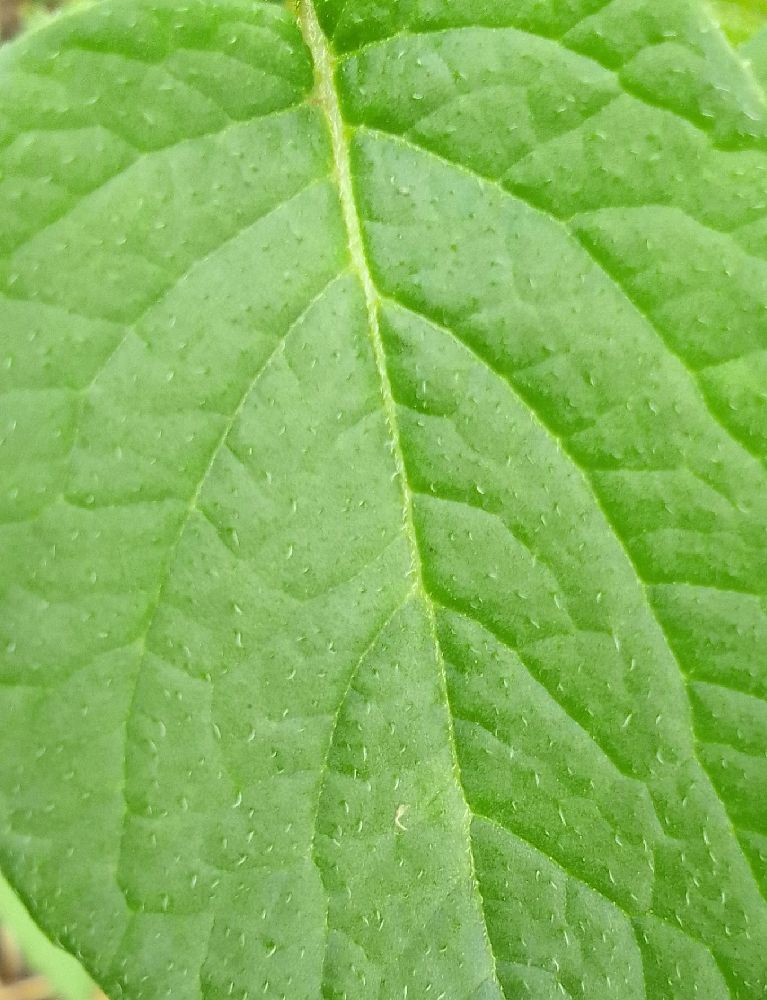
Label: Healthy